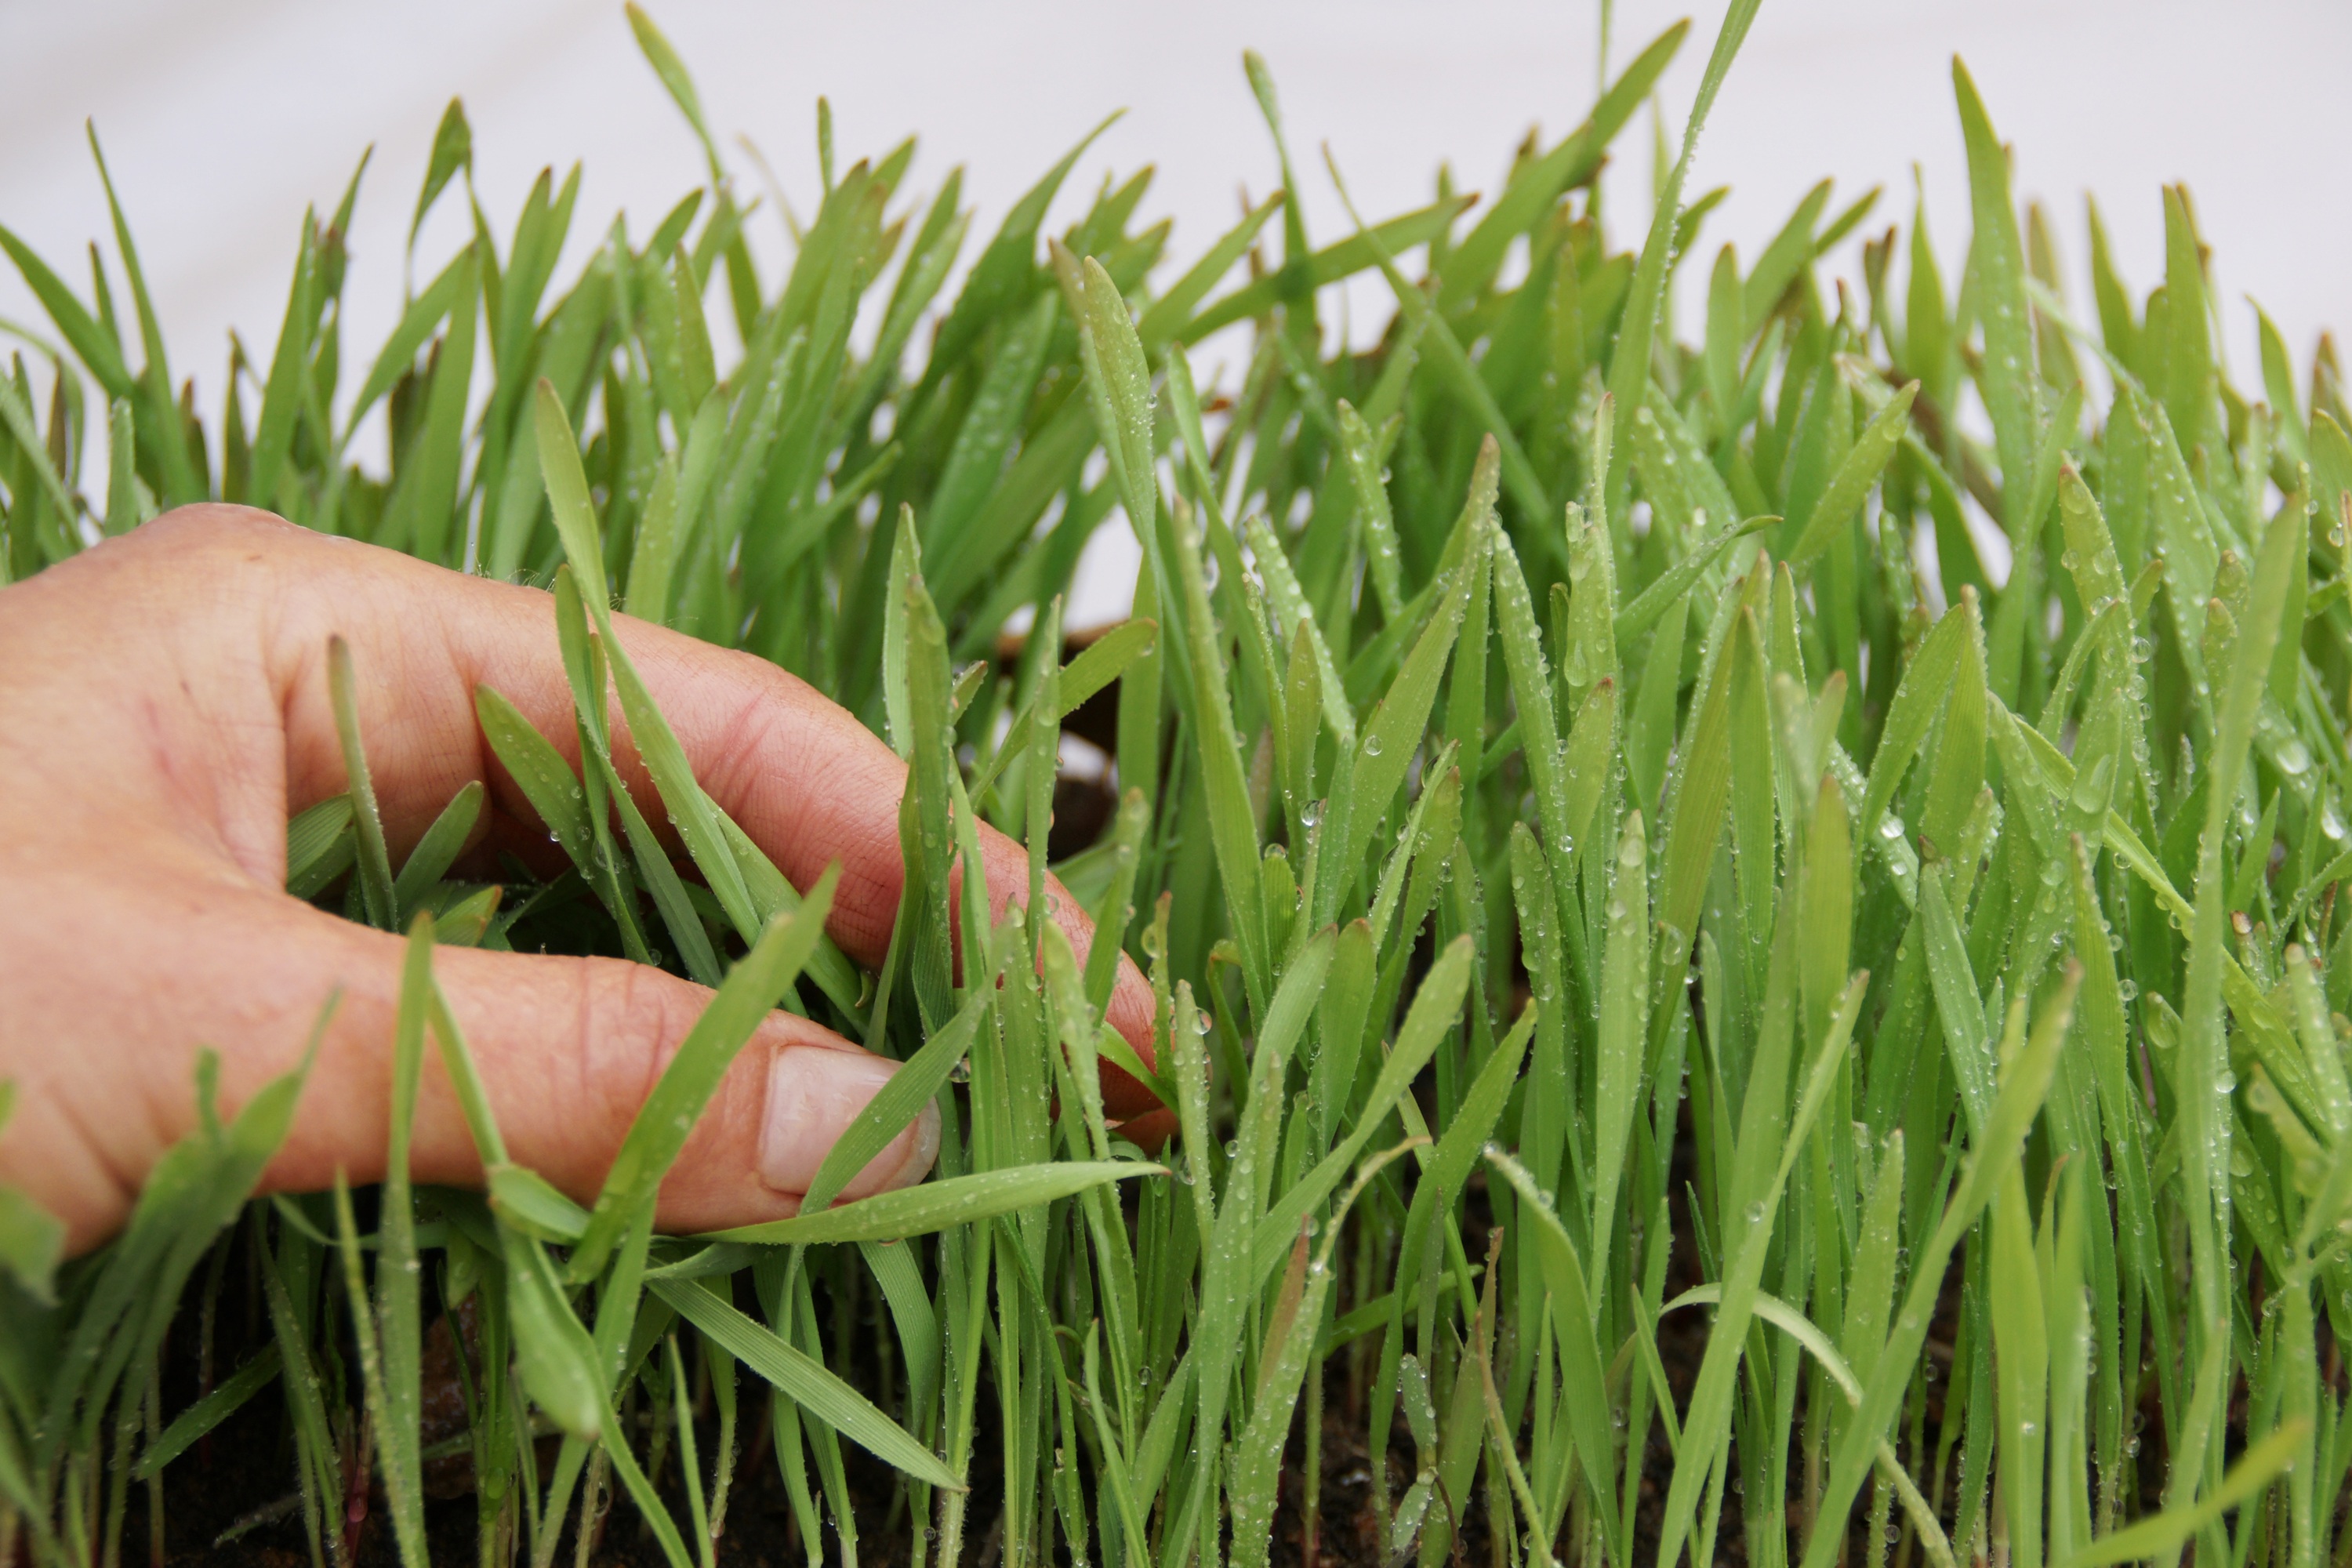
nature, grass, growth, plant, farm, lawn, meadow, leaf, flower, food, spring, green, herb, vegetable, grow, natural, fresh, soil, agriculture, healthy, flora, life, nutrition, growing, vegetarian, raw, organic, nursery, gardener, flowering plant, germination, germinate, grass family, plant stem, land plant, germinating